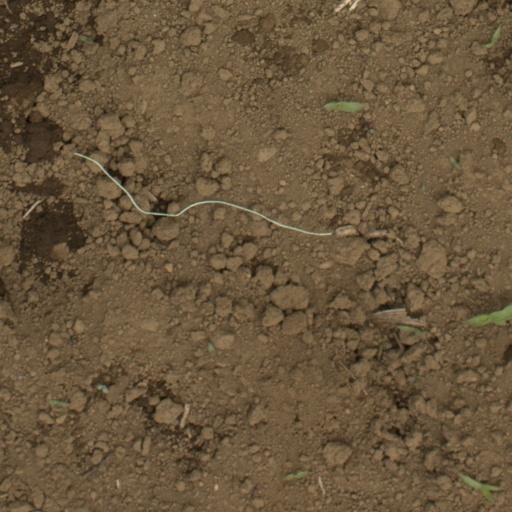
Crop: Jerusalem artichoke